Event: Nepal Earthquake
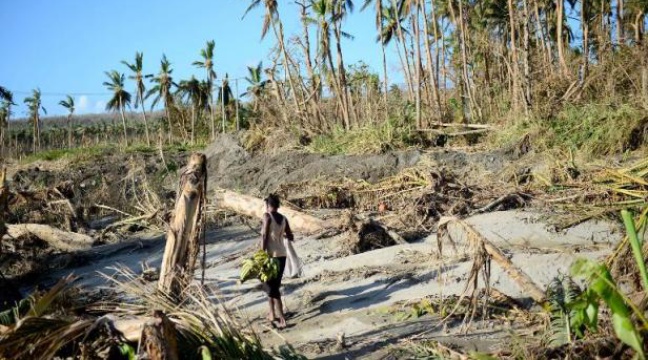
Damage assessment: no_damage